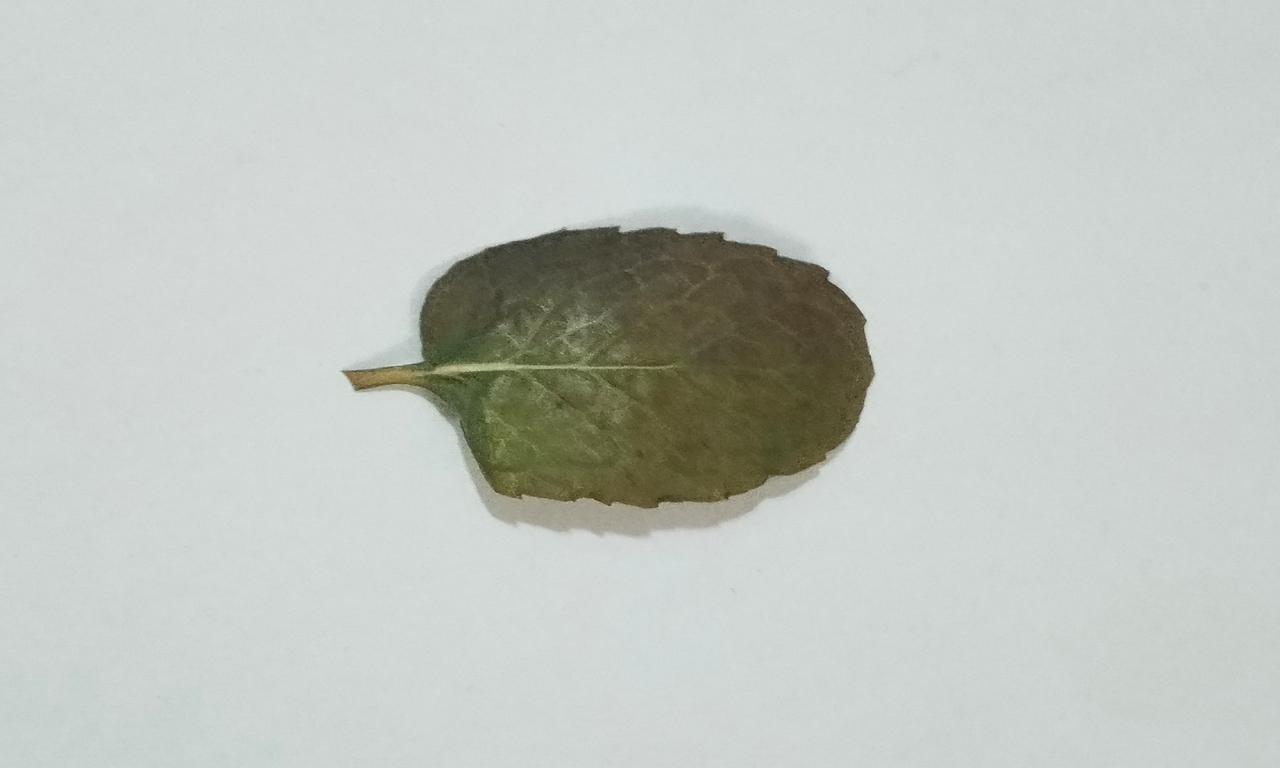
Label: Dried